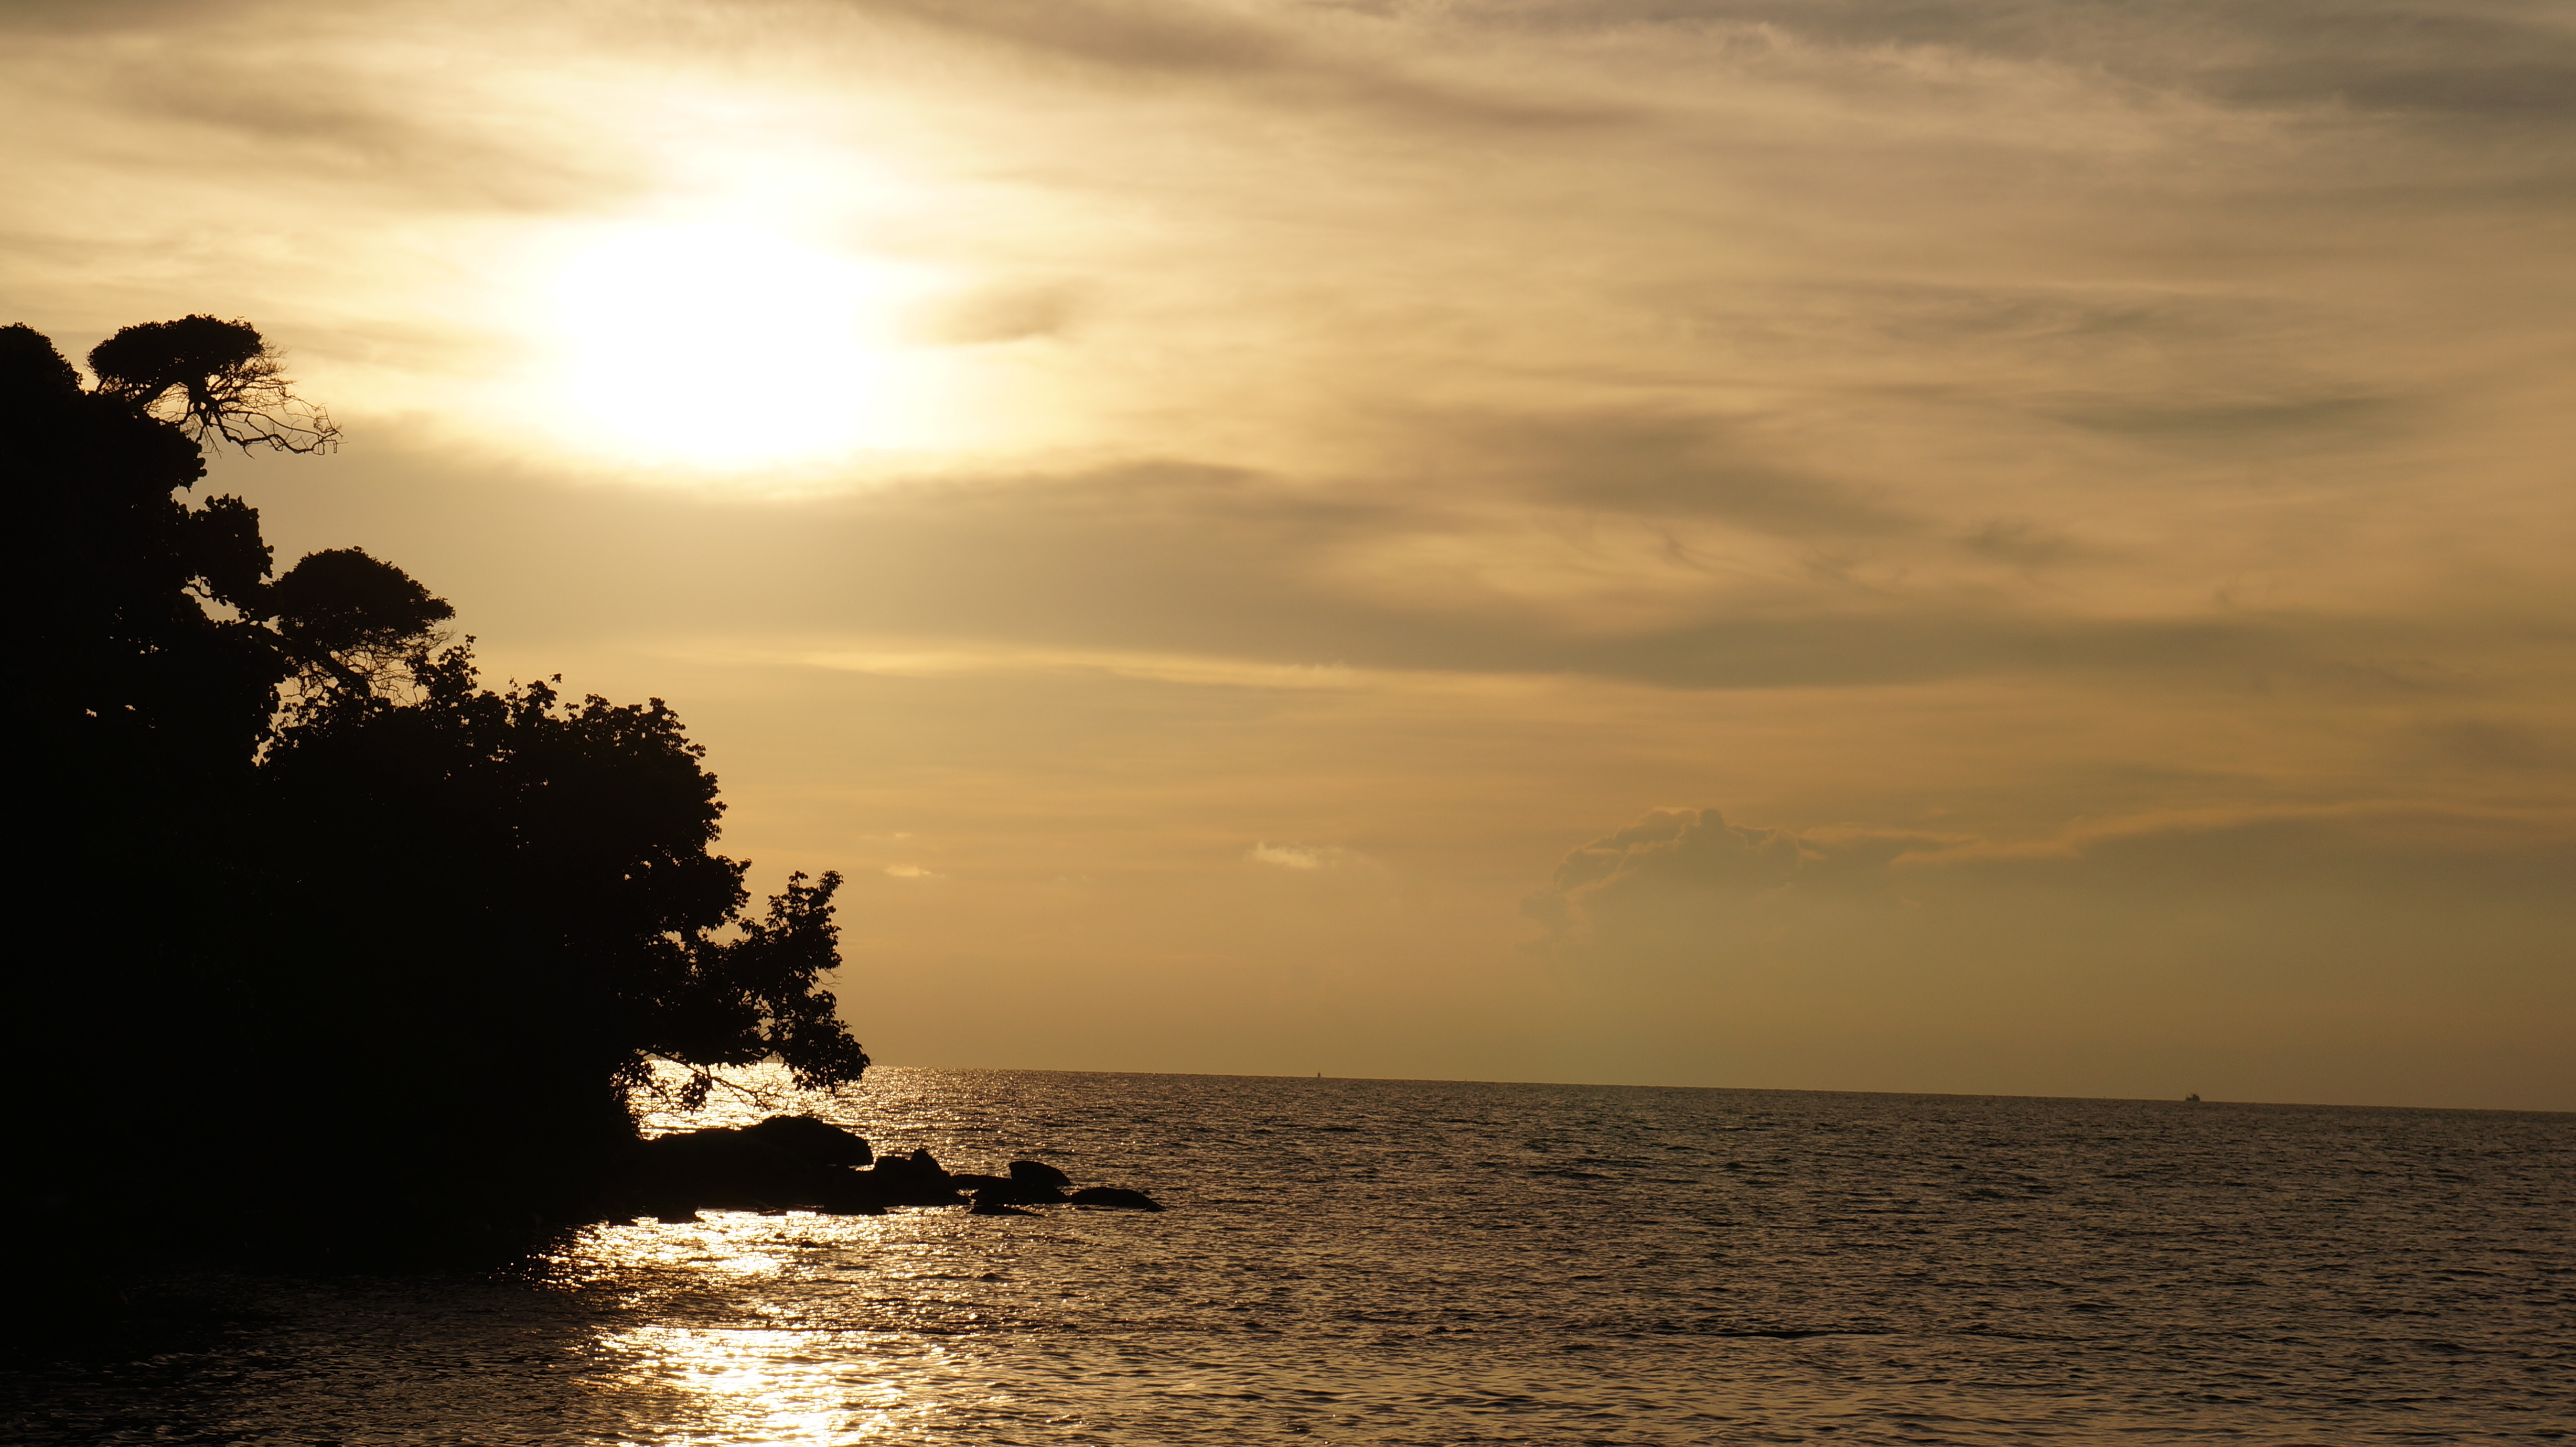
beach, sea, coast, ocean, horizon, cloud, sky, sun, sunrise, sunset, sunlight, morning, shore, wave, dawn, dusk, evening, reflection, body of water, evening glow, atmospheric phenomenon, koh samet